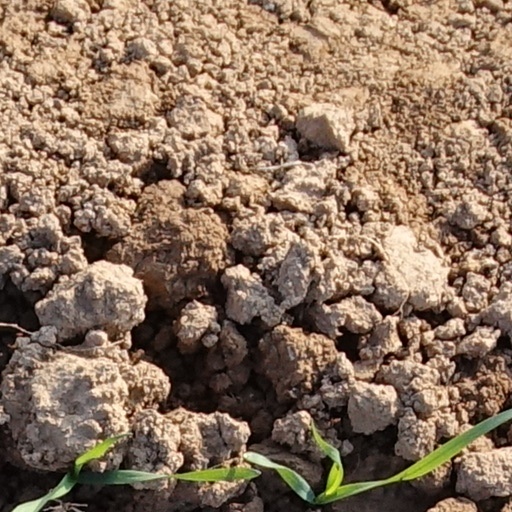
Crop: wheat